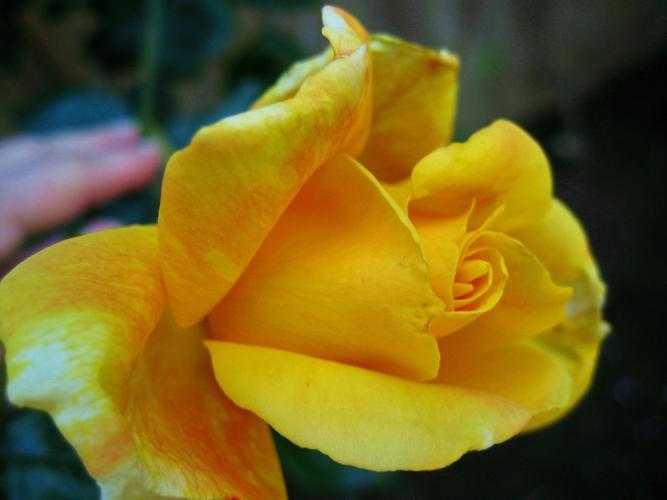
Label: rose